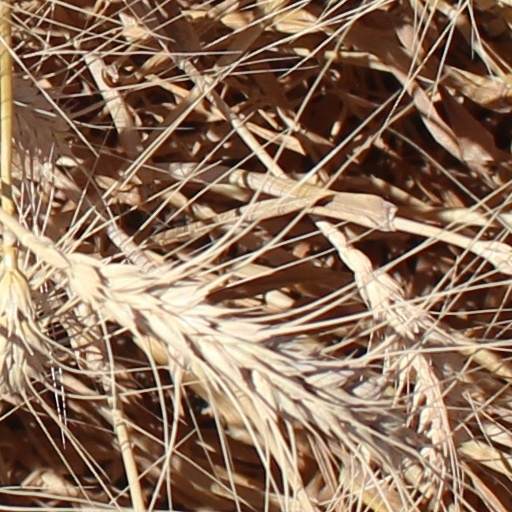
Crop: wheat